Jagdgeschwader 27

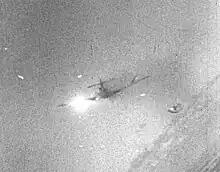
Bf 109 on an American gun camera. The 2 November 1944 was the worst day of the war for JG 27

The situation rapidly deteriorated for the RAF in mid-April. Air Commodore Raymond Collishaw, commanding 204 Group RAF (renamed the Desert Air Force), wrote to Air Marshal Arthur Tedder on 24 April. The arrival of JG 27 and ZG 26 near Tobruk allowed the German formations to arrive at great height within ten minutes of an air raid warning, leaving British fighters at lower altitude and a great disadvantage. He remarked attrition had caused "a serious reduction in our fighter force." Air Marshal Arthur Longmore cabled the Air Ministry in London. He told London that to maintain patrols, the fighters were forced to refuel at Sidi Barrani granting Axis air units a free hand over Tobruk but arguing that without patrols to defend fighter squadrons refuelling at Tobruk on the ground, they were "hostage to a fortune we cannot afford." On 1 May, for example, No. 274 Squadron RAF lost all six Hurricanes it sent on a single mission when a flight of Bf 109s from JG 27 led by Gerhard Homuth, and containing the most successful fighter pilot in Africa, Hans-Joachim Marseille, engaged them from a superior altitude over Tobruk. JG 27 opposed the aerial element of Operation Brevity. The operation was called off within 48 hours after strong German resistance. JG 27 accounted for four British aircraft, one of them was piloted by Noel Agazarian who was killed. The Tobruk defenders were hard-pressed against Luftwaffe fighter operations and on 21 May; 73, 213 and 274 Squadrons were their main units. Joachim Müncheberg arrived with 7./JG 26 on 1 June to assist JG 27. In the build-up to Operation Battleaxe, RAF bombers attacked airfields at Gazala. I./JG 27 were forced to decamp personnel to the beach, and pitch camps between the dunes. 2 "staffel" Hans-Arnold Stahlschmidt may have sunk a 200-ton sailing ship, the eight crew washed up in German territory and were captured. In early June, pilots were pressing for the arrival of the Bf 109 F. The Bf 109 E, which the Hurricane could match under some circumstances, was grossly inferior to the newer Bf 109. On the eve of Battleaxe, the Luftwaffe could muster 7./JG 26, I./JG 27, several "staffeln" from LG 1, two "gruppen" of Ju 87s from StG 1 StG 3. At the beginning of the battle another well-known and long-serving pilot began to achieve success; Ludwig Franzisket, future "Geschwaderkommodore". Twenty-four British aircraft were shot down and three badly damaged in the brief fighting. JG 27 lost two pilots killed. The 17 June was particularly successful; eight Hurricanes were shot down. Over the next weeks, a stalemate developed with the Luftwaffe attempting to bomb Tobruk into surrender by destroying seaborne supplies. JG 27 fought virtually daily battles with the RAF, RAAF and South African Air Force Commonwealth forces for control of the skies until September 1941.